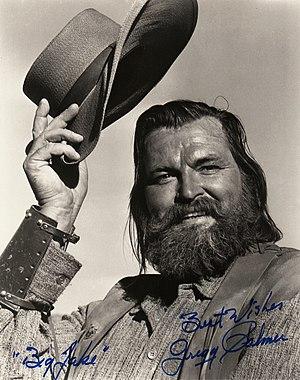
Gregg Palmer est un acteur américain, né Palmer Edvind Lee le 25 janvier 1927 à San Francisco, et mort le 31 octobre 2015.